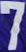
Number: 7